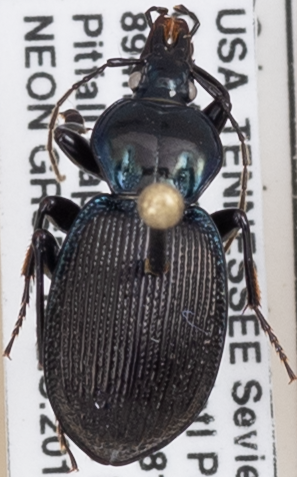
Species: Sphaeroderus stenostomus stenostomus
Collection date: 2019-09-03
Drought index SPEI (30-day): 0.184
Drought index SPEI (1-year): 2.09
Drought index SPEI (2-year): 2.09